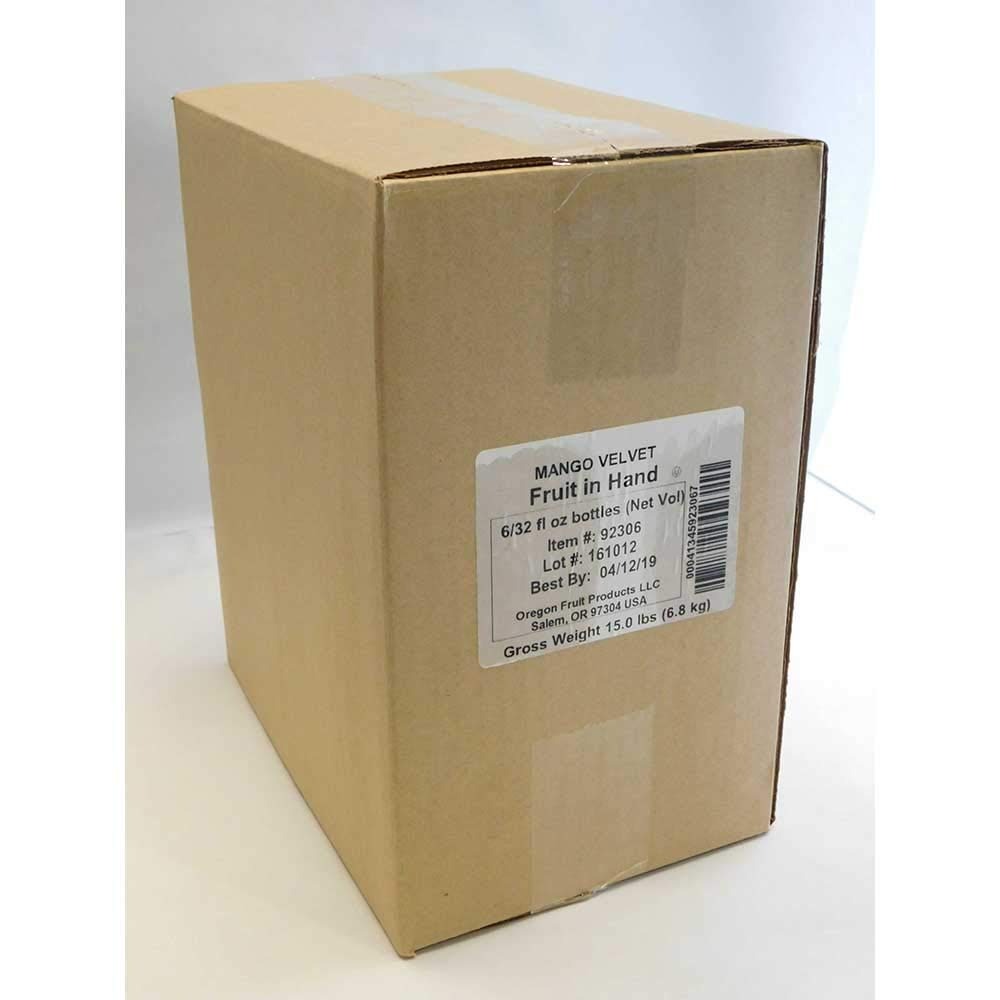
Item Name: Fruit in Hand Mango Craft Puree, 32 Fluid Ounce -- 6 per case.
Bullet Point: Country of Origin: United States
Product Description: The Fruit In Hand Mango Craft Puree is great for making flavored lemonades and iced teas. It is a fruity blend of natural mangoes, cane sugar, passion fruit concentrate, and citric acid. This fat-free puree is certified kosher and suits different dietary needs. With 6 bottles, the bulk case is ideal for cafeterias, smoothie bars, and restaurants.
Value: 192.0
Unit: Fl Oz

Price: 76.99